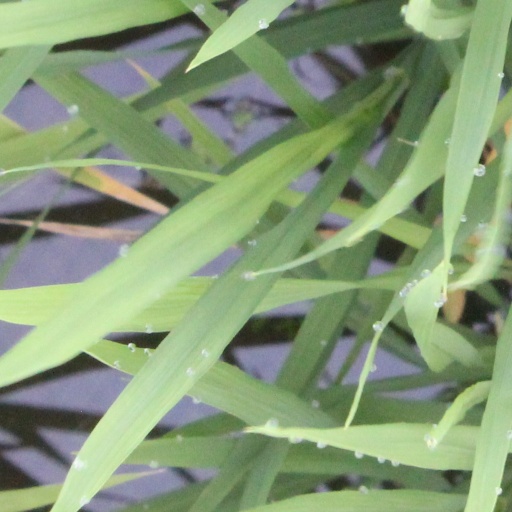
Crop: rice